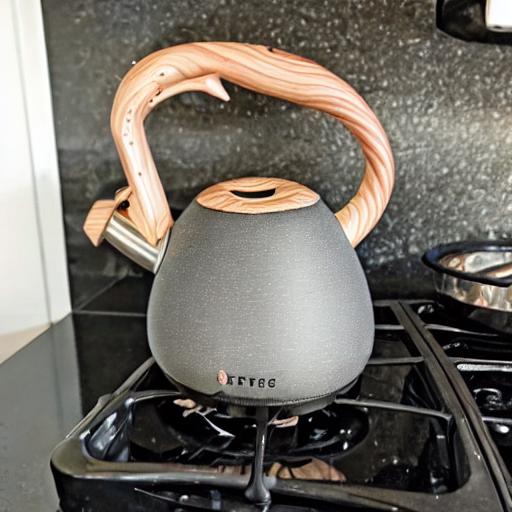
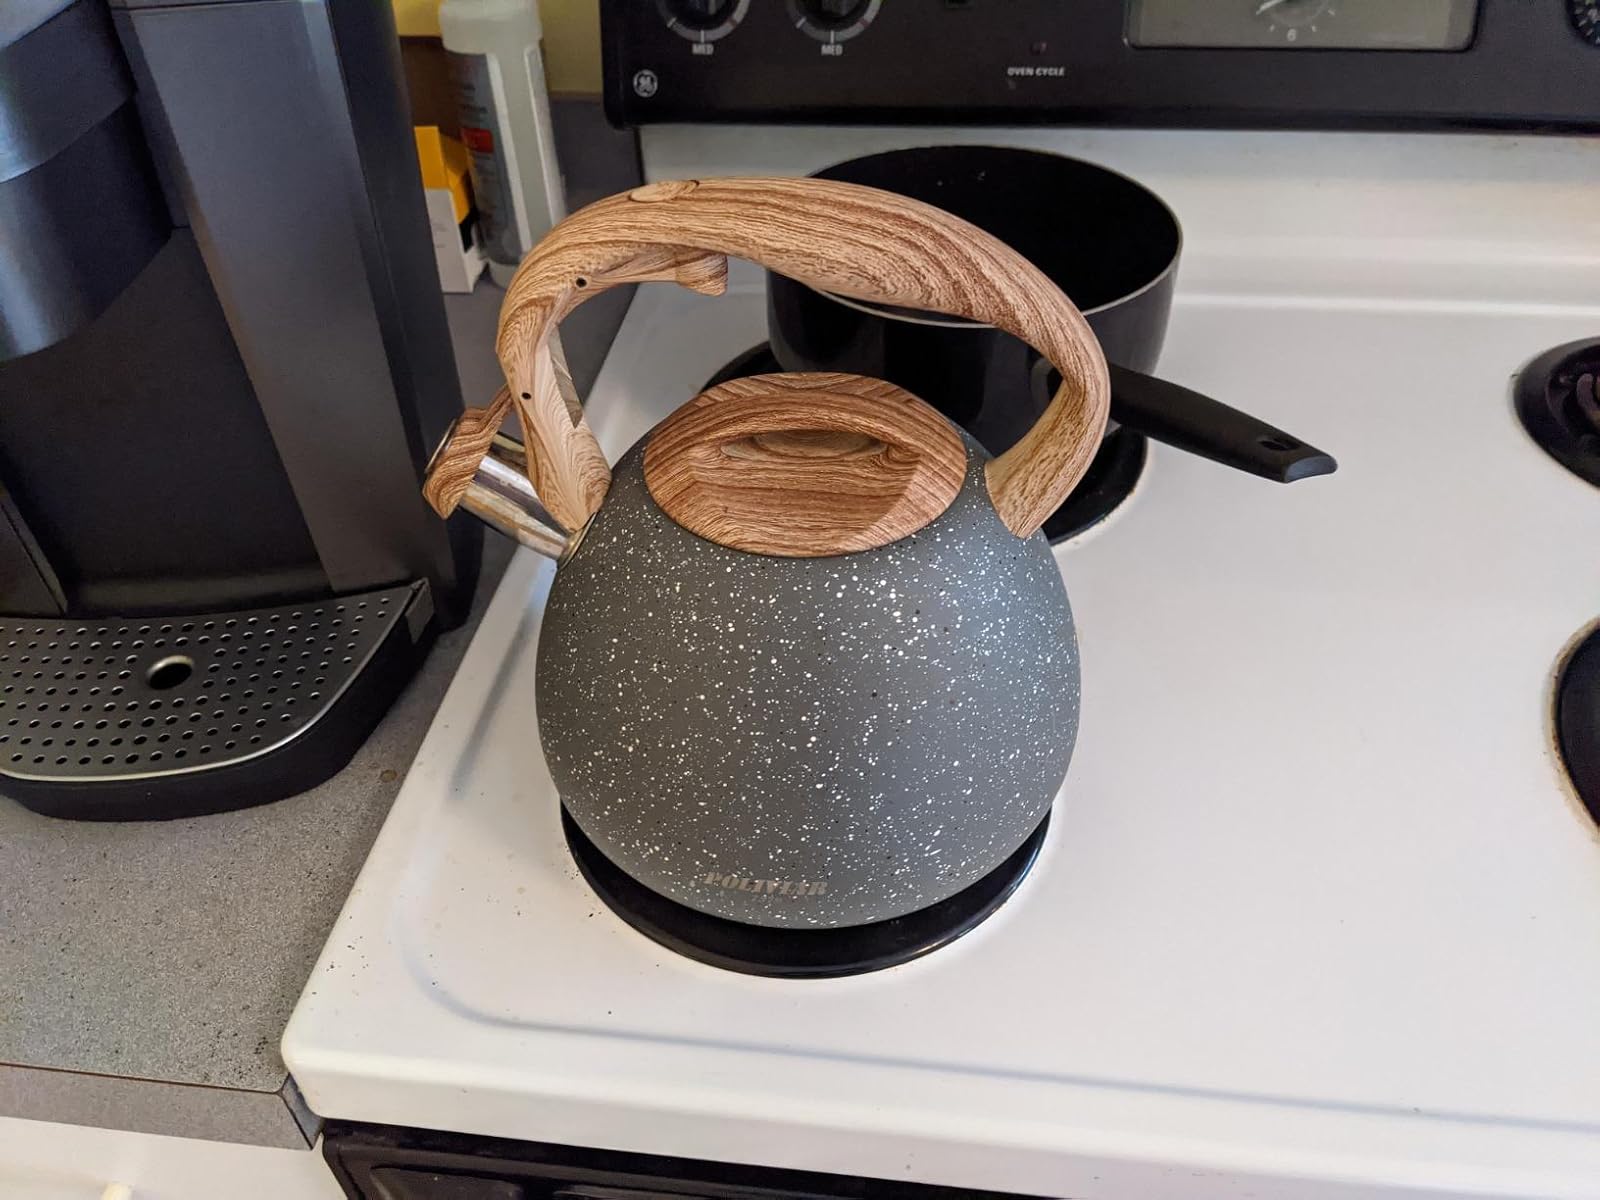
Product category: items_kettle
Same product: no